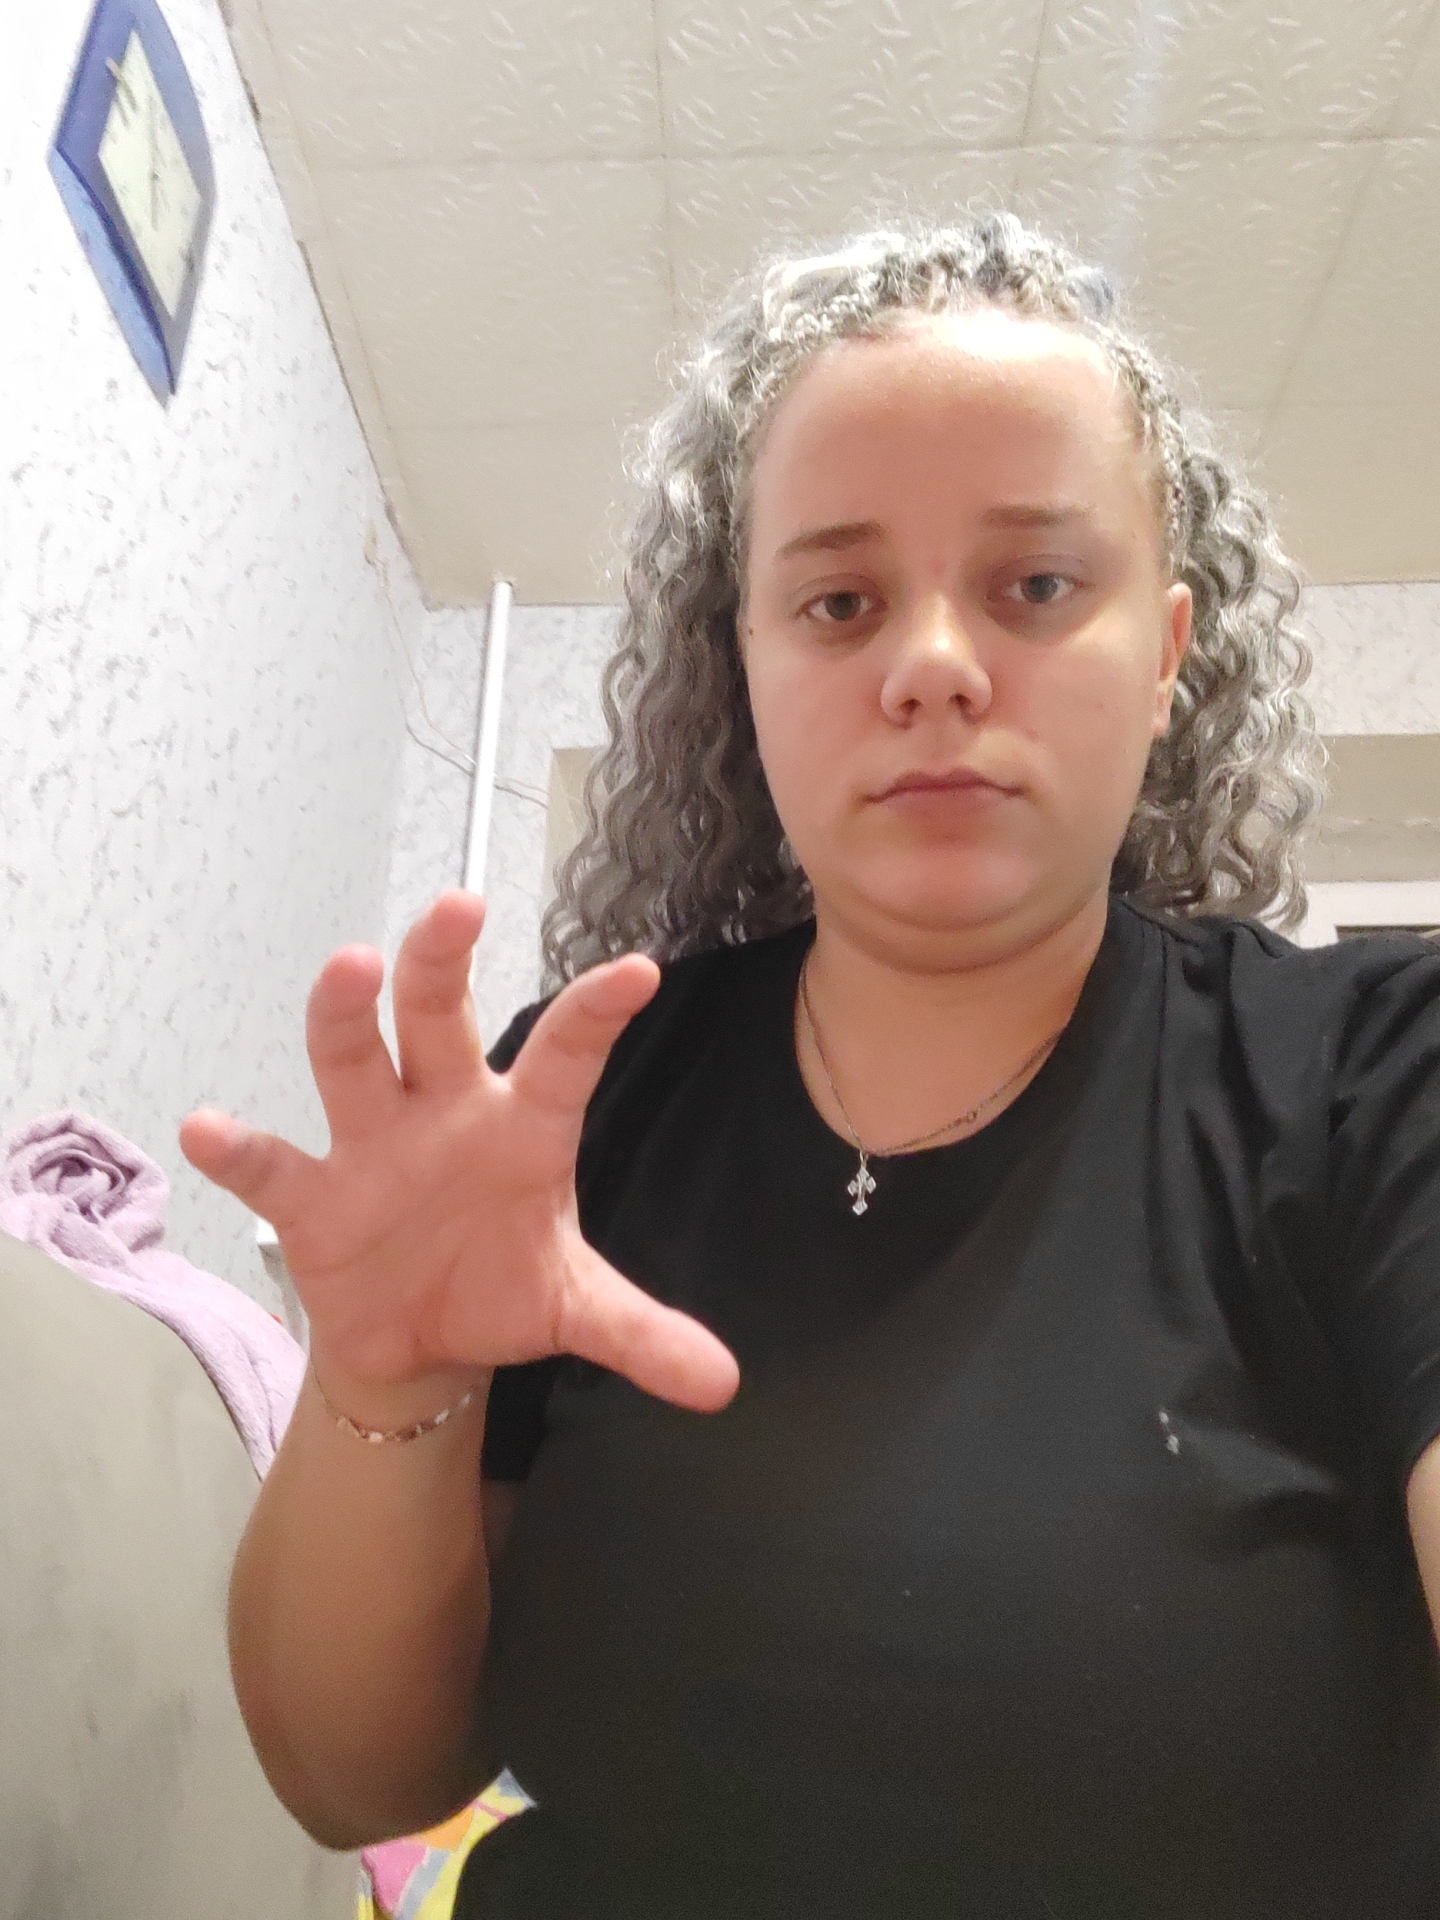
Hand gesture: grabbing